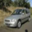
Label: automobile